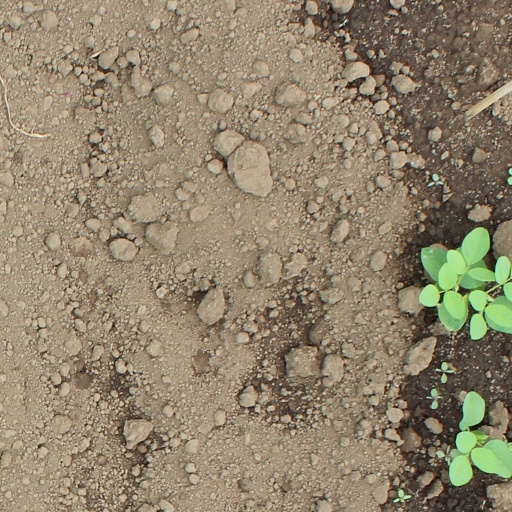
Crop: soybean